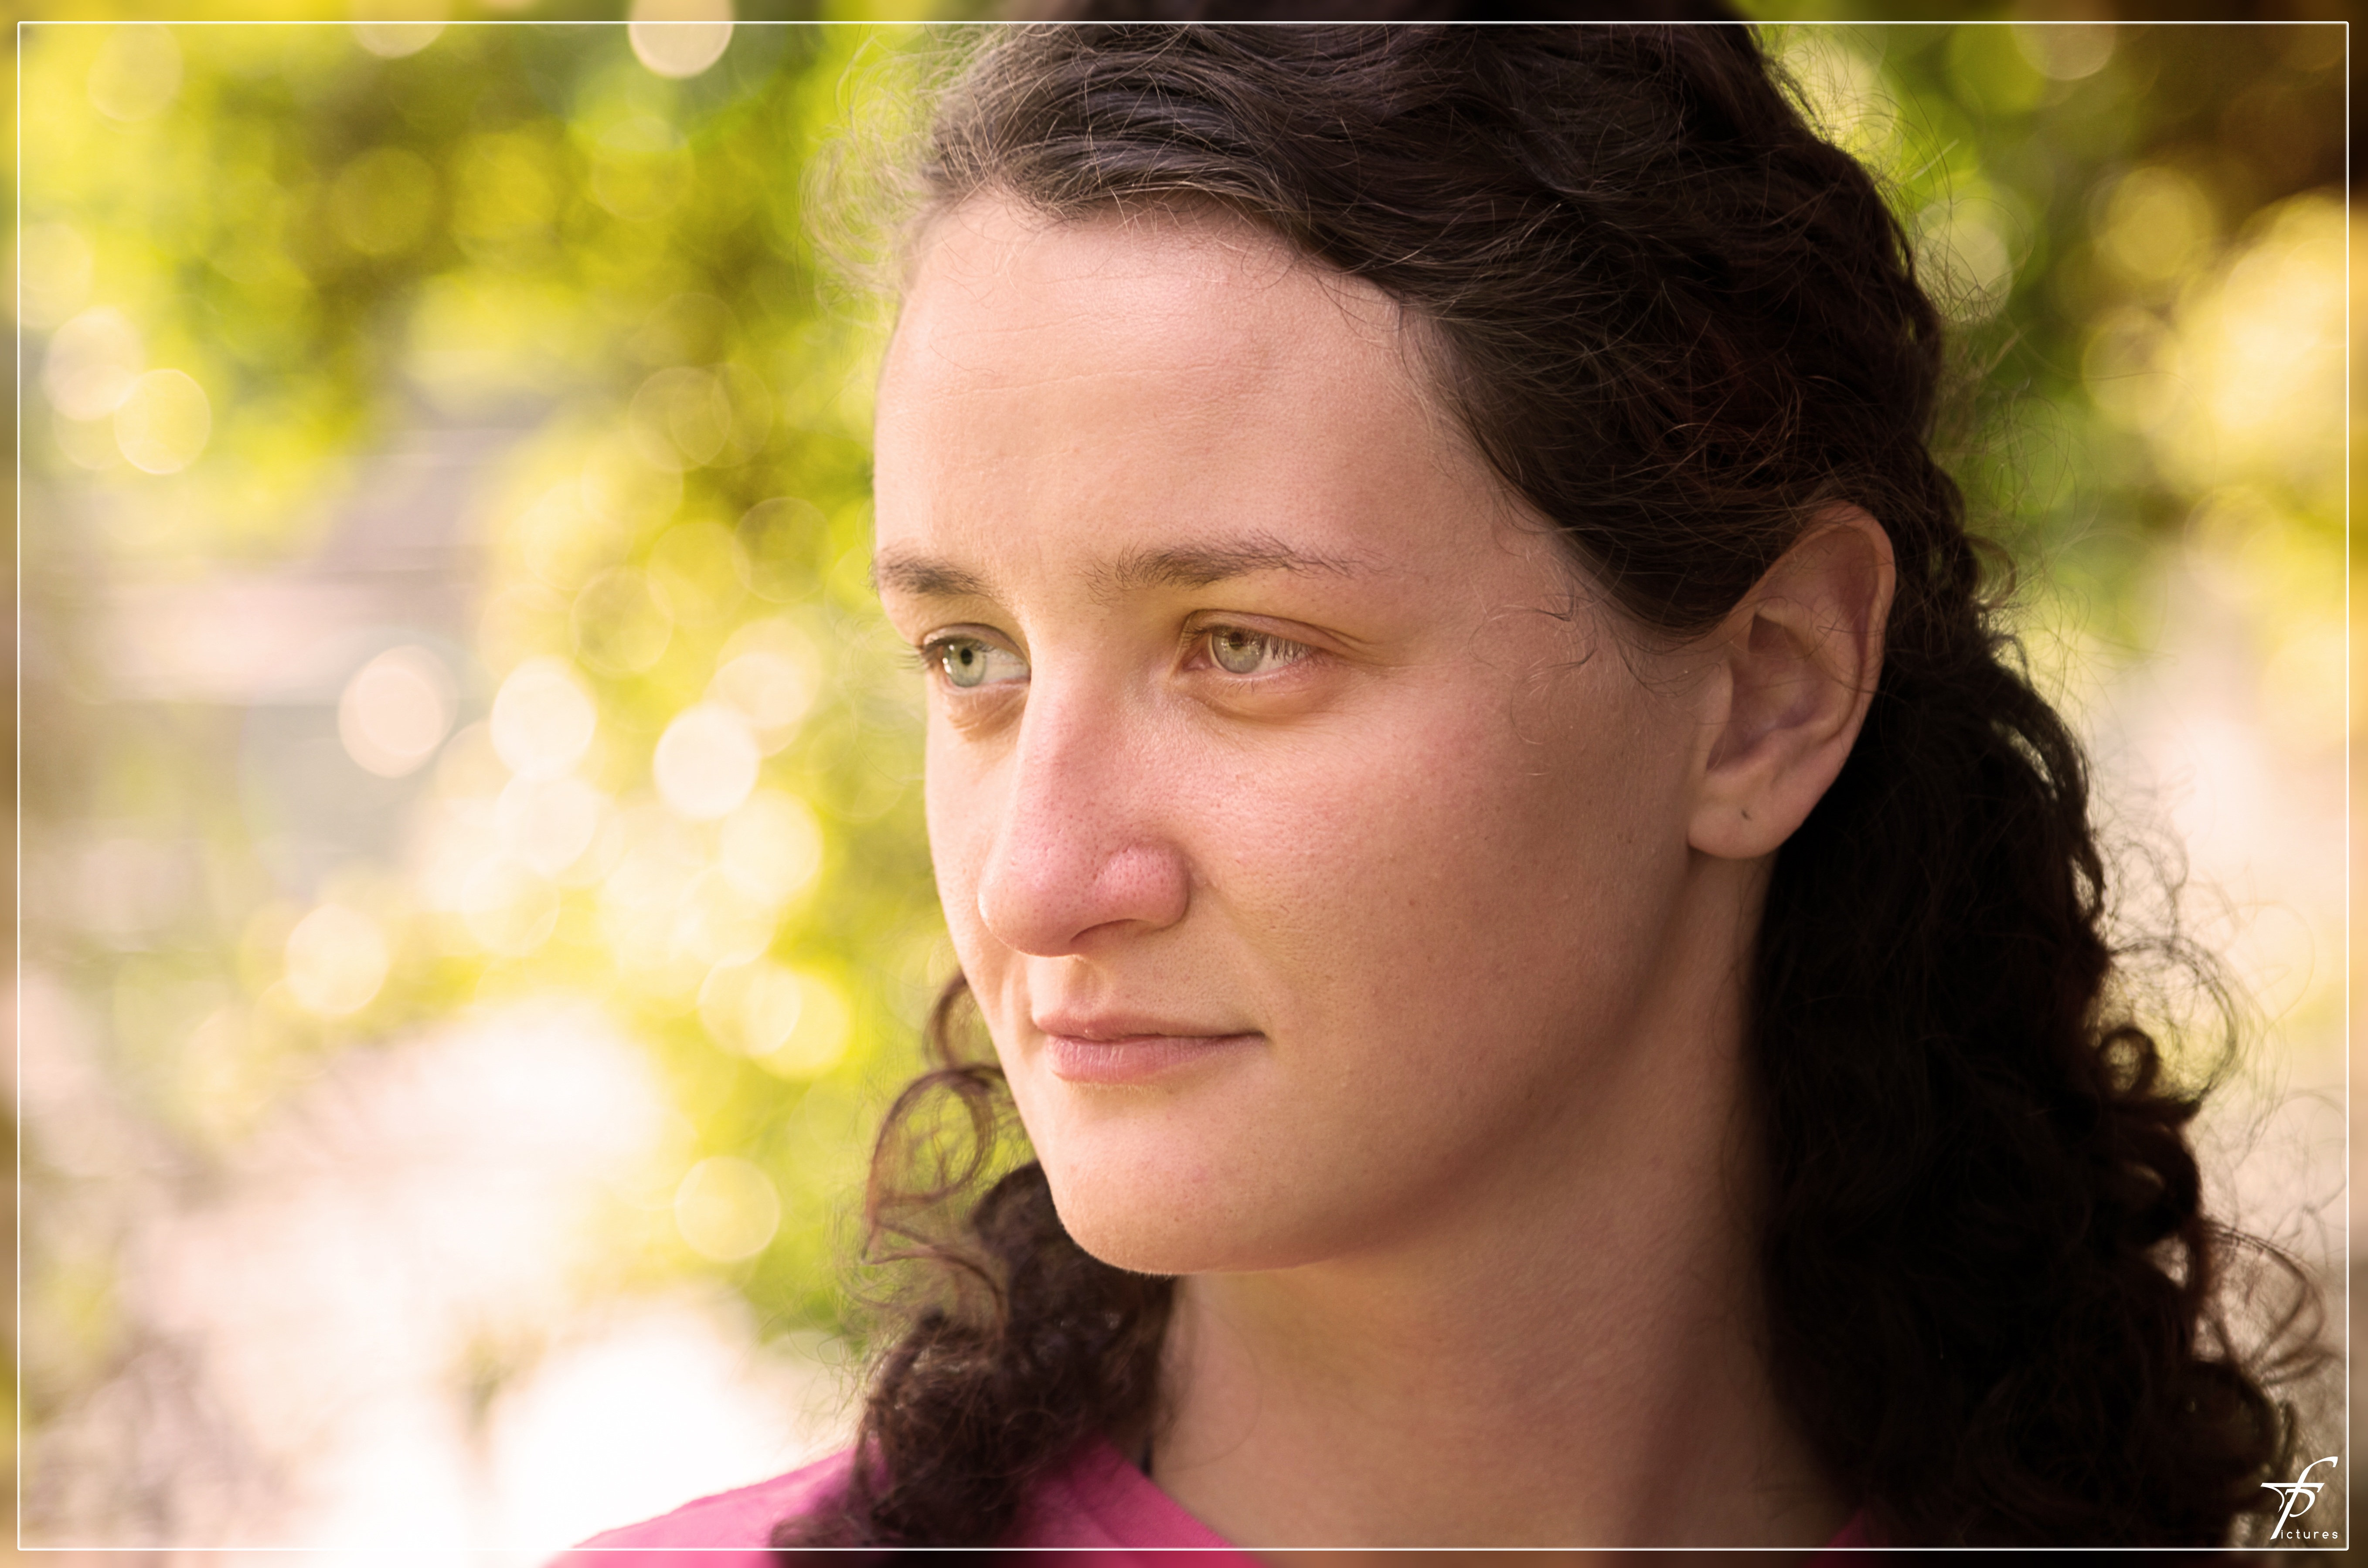
person, people, girl, woman, photography, female, portrait, model, park, lady, bride, facial expression, hairstyle, smile, outdoors, face, happy, eye, head, photograph, skin, beauty, beautiful, pretty, emotion, photo shoot, brown hair, portrait photography